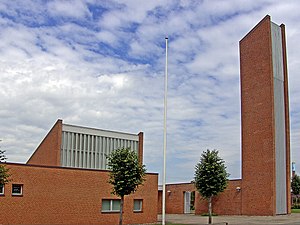
Leopold Teschl
Stoholm Kirke i Viborg tegnet af Leopold Teschl
fra syd
Leopold Teschl var en østrigskfødt dansk arkitekt, der var kongelig bygningsinspektør for Nordjylland 1952-1981.